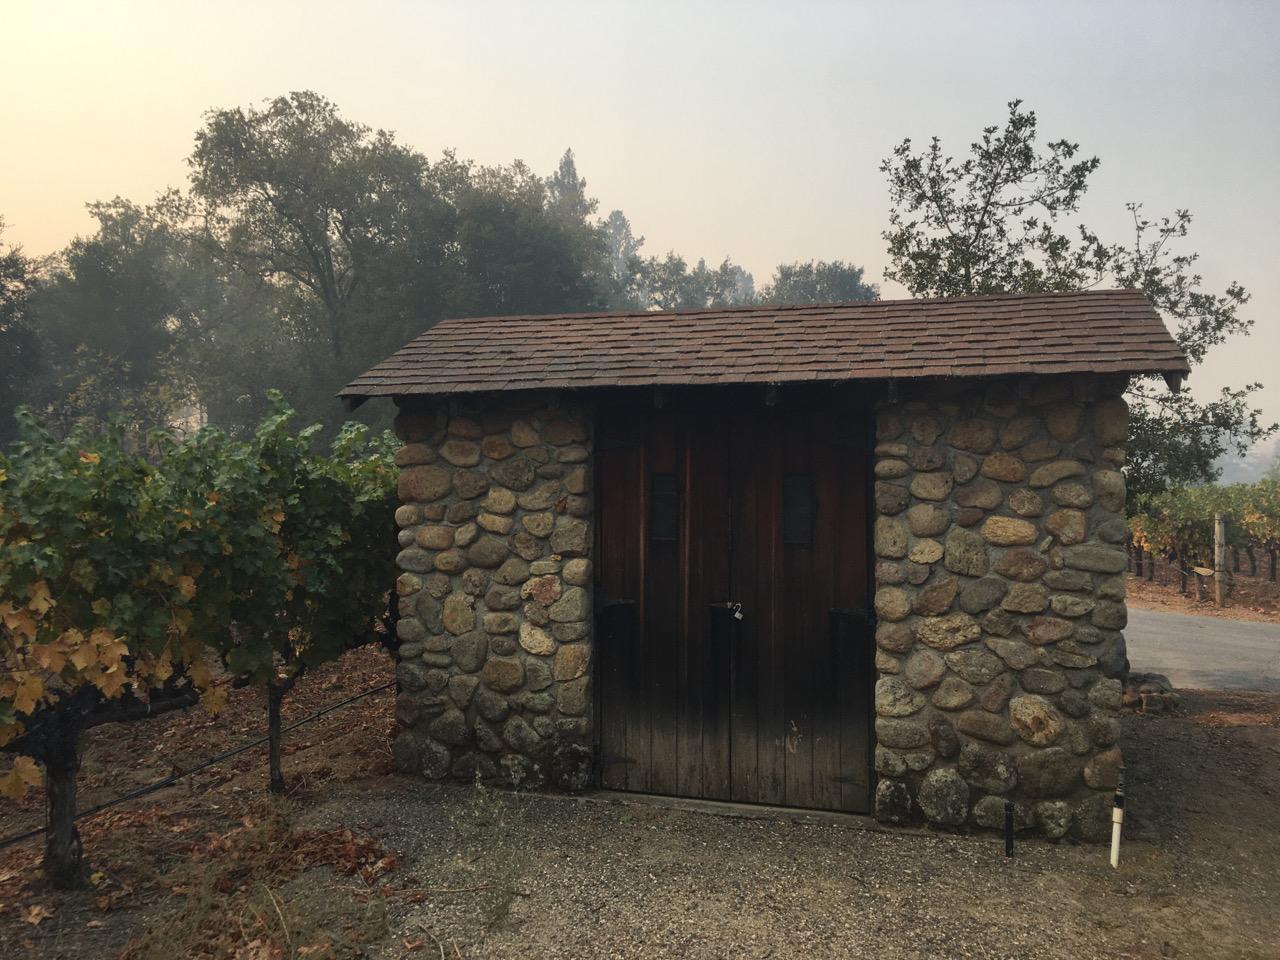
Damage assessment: no_damage